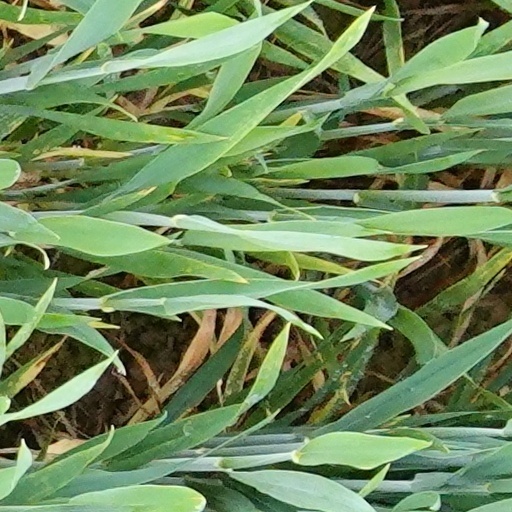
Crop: wheat